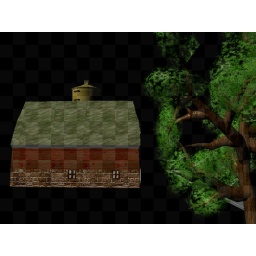
the barn with the tree in front. that took 4ever to build. omg trees suck.